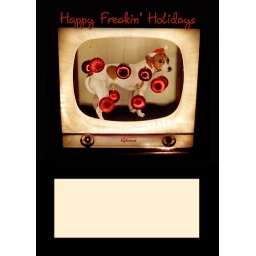
except I wrote words in the white box on the bottom